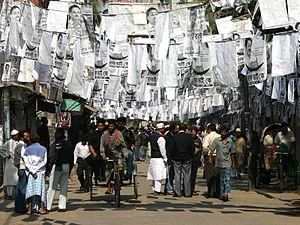
Cet article recense les élections ayant eu lieu durant l'année 2008. Il inclut les élections législatives et présidentielles nationales dans les États souverains, ainsi que les référendums au niveau national.